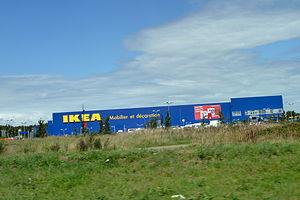
Rennes Métropole est une métropole française, située dans le département d'Ille-et-Vilaine et la région Bretagne. Elle compte 447 429 habitants en 2017. La métropole est composée de 43 communes au 1ᵉʳ janvier 2017.